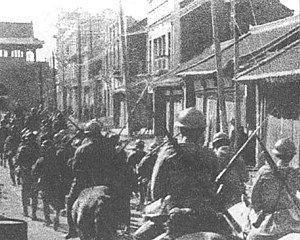
Mukden-episoden
Japanske troppers indmarch i Mukden (nu Shenyang)
Mukden-Episoden var et sprængstof-angreb udført af japanske officerer den 18. September 1931 i Manchuriet. Det anses for at være optakten til Krisen om Manchuriet mellem Japan og Kina.